Yann Kersalé

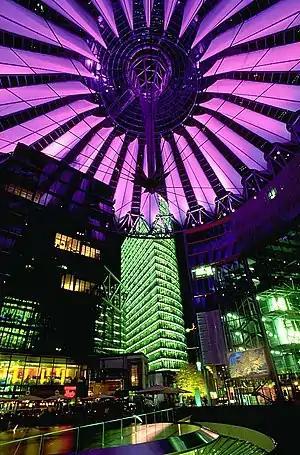
Sony Center, Berlin, atrium during sunset sequence; lighting design by Yann Kersalé

Yann Kersalé (born 17 February 1955) is a French conceptual artist who works with light. His studio is in Vincennes.